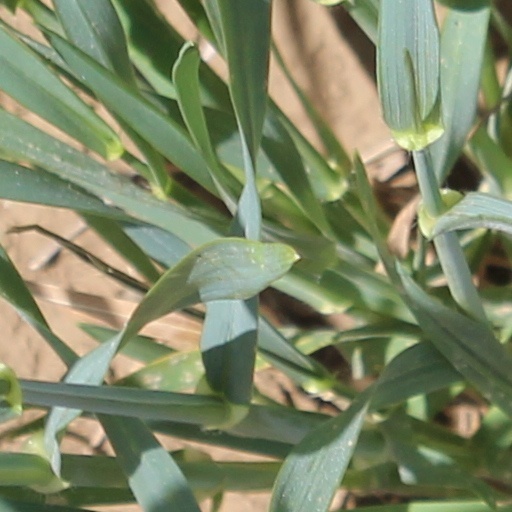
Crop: wheat